Zheng Saisai

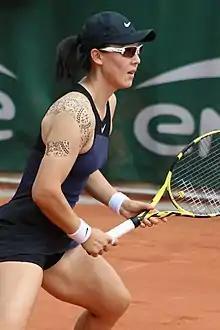
Zheng Saisai at the 2021 French Open

Zheng Saisai or Zheng Sai-Sai (born 5 February 1994) is a Chinese tennis player. She has a career-high singles ranking of world No. 34, achieved on 2 March 2020, and a doubles ranking of No. 15, achieved on 11 July 2016. In her career, she won one singles title in 2019 (at the Premier event in Silicon Valley), and six doubles titles on the WTA Tour. She also reached the final of the 2019 French Open in doubles with compatriot Duan Yingying.